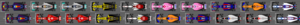
Le Grand Prix automobile du Mexique 2018 disputé le 28 octobre 2018 sur l'Autódromo Hermanos Rodríguez, est la 995ᵉ épreuve du championnat du monde de Formule 1 courue depuis 1950. Il s'agit de la 19ᵉ édition du Grand Prix du Mexique comptant pour le championnat du monde de Formule 1 courue sur le même circuit et de la dix-neuvième manche du championnat 2018.